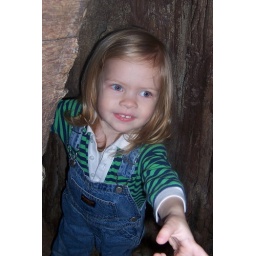
Alex tucked into a tree trunk in the monkey house at the Maryland Zoo.